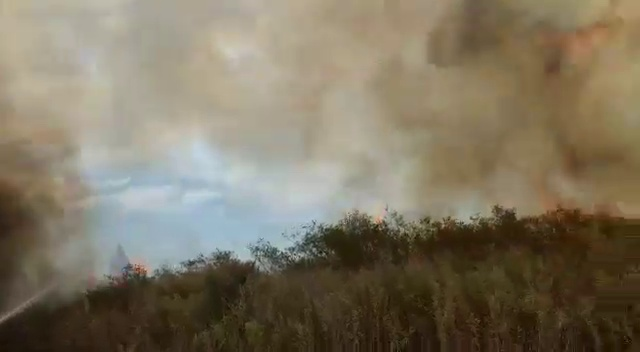
Fire: no
Smoke: yes